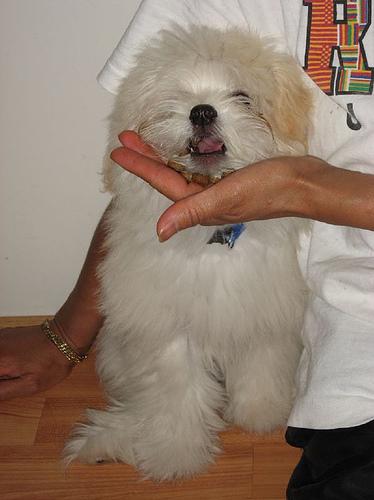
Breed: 1936-n000005-Pomeranian